History of Russia (1894–1917)

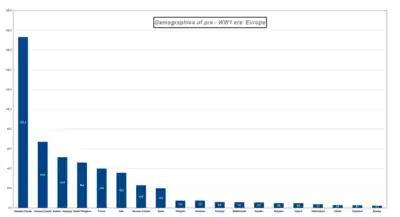
Demographics of pre-WW1 European countries

The central development in Russian foreign policy was to move away from Germany and toward France. Russia had never been friendly with France, and remembered the wars in the Crimean and the Napoleonic invasion; it saw Paris as a dangerous front of subversion and ridiculed the weak governments there. France, which had been shut out of the entire alliance system by Bismarck, decided to improve relations with Russia. It lent money to the Russians, expanded trade, and began selling warships after 1890. Meanwhile, after Bismarck lost office in 1890, there was no renewal of the Reinsurance treaty between Russia and Germany. The German bankers stopped lending to Russia, which increasingly depended on Paris banks. In 1894 a secret treaty stipulated that Russia would come to the aid of France if France was attacked by Germany. Another stipulation was that in a possible war against Germany, France would immediately mobilize 1.3 million men, while Russia would mobilize 700,000 to 800,000. It provided that if any one or more of the Triple Alliance (Germany, Austria, Italy) mobilized their reserves in preparation for war, then both Russia and France would mobilize theirs. "The mobilization is the declaration of war," the French chief of staff told Tsar Alexander III in 1892. "To mobilize is to oblige one's neighbor to do the same." This set up the tripwire for July 1914. George F. Kennan argues that Russia was primarily responsible for the collapse of Bismarck's alliance policy in Europe, and starting the downward slope to the First World War. Kennan blames poor Russian diplomacy centered on its ambitions in the Balkans. Kennan says Bismarck's foreign policy was designed to prevent any major war even in the face of improved Franco-Russian relations. Russia left Bismarck's Three Emperors' League (with Germany and Austria) and instead took up the French proposal for closer relationships and a military alliance.